Saint Clement's Church (Philadelphia)

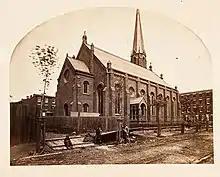
St. Clement's in an 1863 photograph. Note original tower and spire.

On September 13, 1855, a charter was granted to "The Rector, Churchwardens, and Vestrymen of St. Clement's Church in the City of Philadelphia". The first rector was the Rev. Henry S. Spackman, who was elected as soon as the first charter was received. His incumbency began officially on January 1, 1856. The cornerstone of the church building was laid on May 12, 1856, by the Rt. Rev. Alonzo Potter, third Bishop of the Diocese of Pennsylvania.